Psilocybe

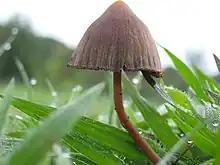
"P. mexicana", Mexico

The purified chemicals psilocybin and psilocin are listed as Schedule" "II drugs under the United Nations 1971 Convention on Psychotropic Substances. However, the UN drug treaties do not apply to cultivation, preparation, or international transport of psilocybin mushrooms.